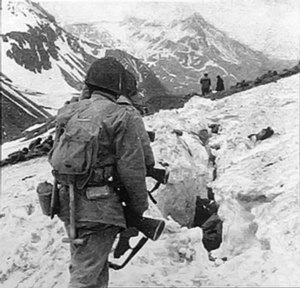
Attu (Alaska) / Galleri
Attu er den vestligste og største ø i den amerikanske øgruppe Near Islands i Aleuterne i Alaska, samt det vestligste punkt i Alaska, USA og Amerika.